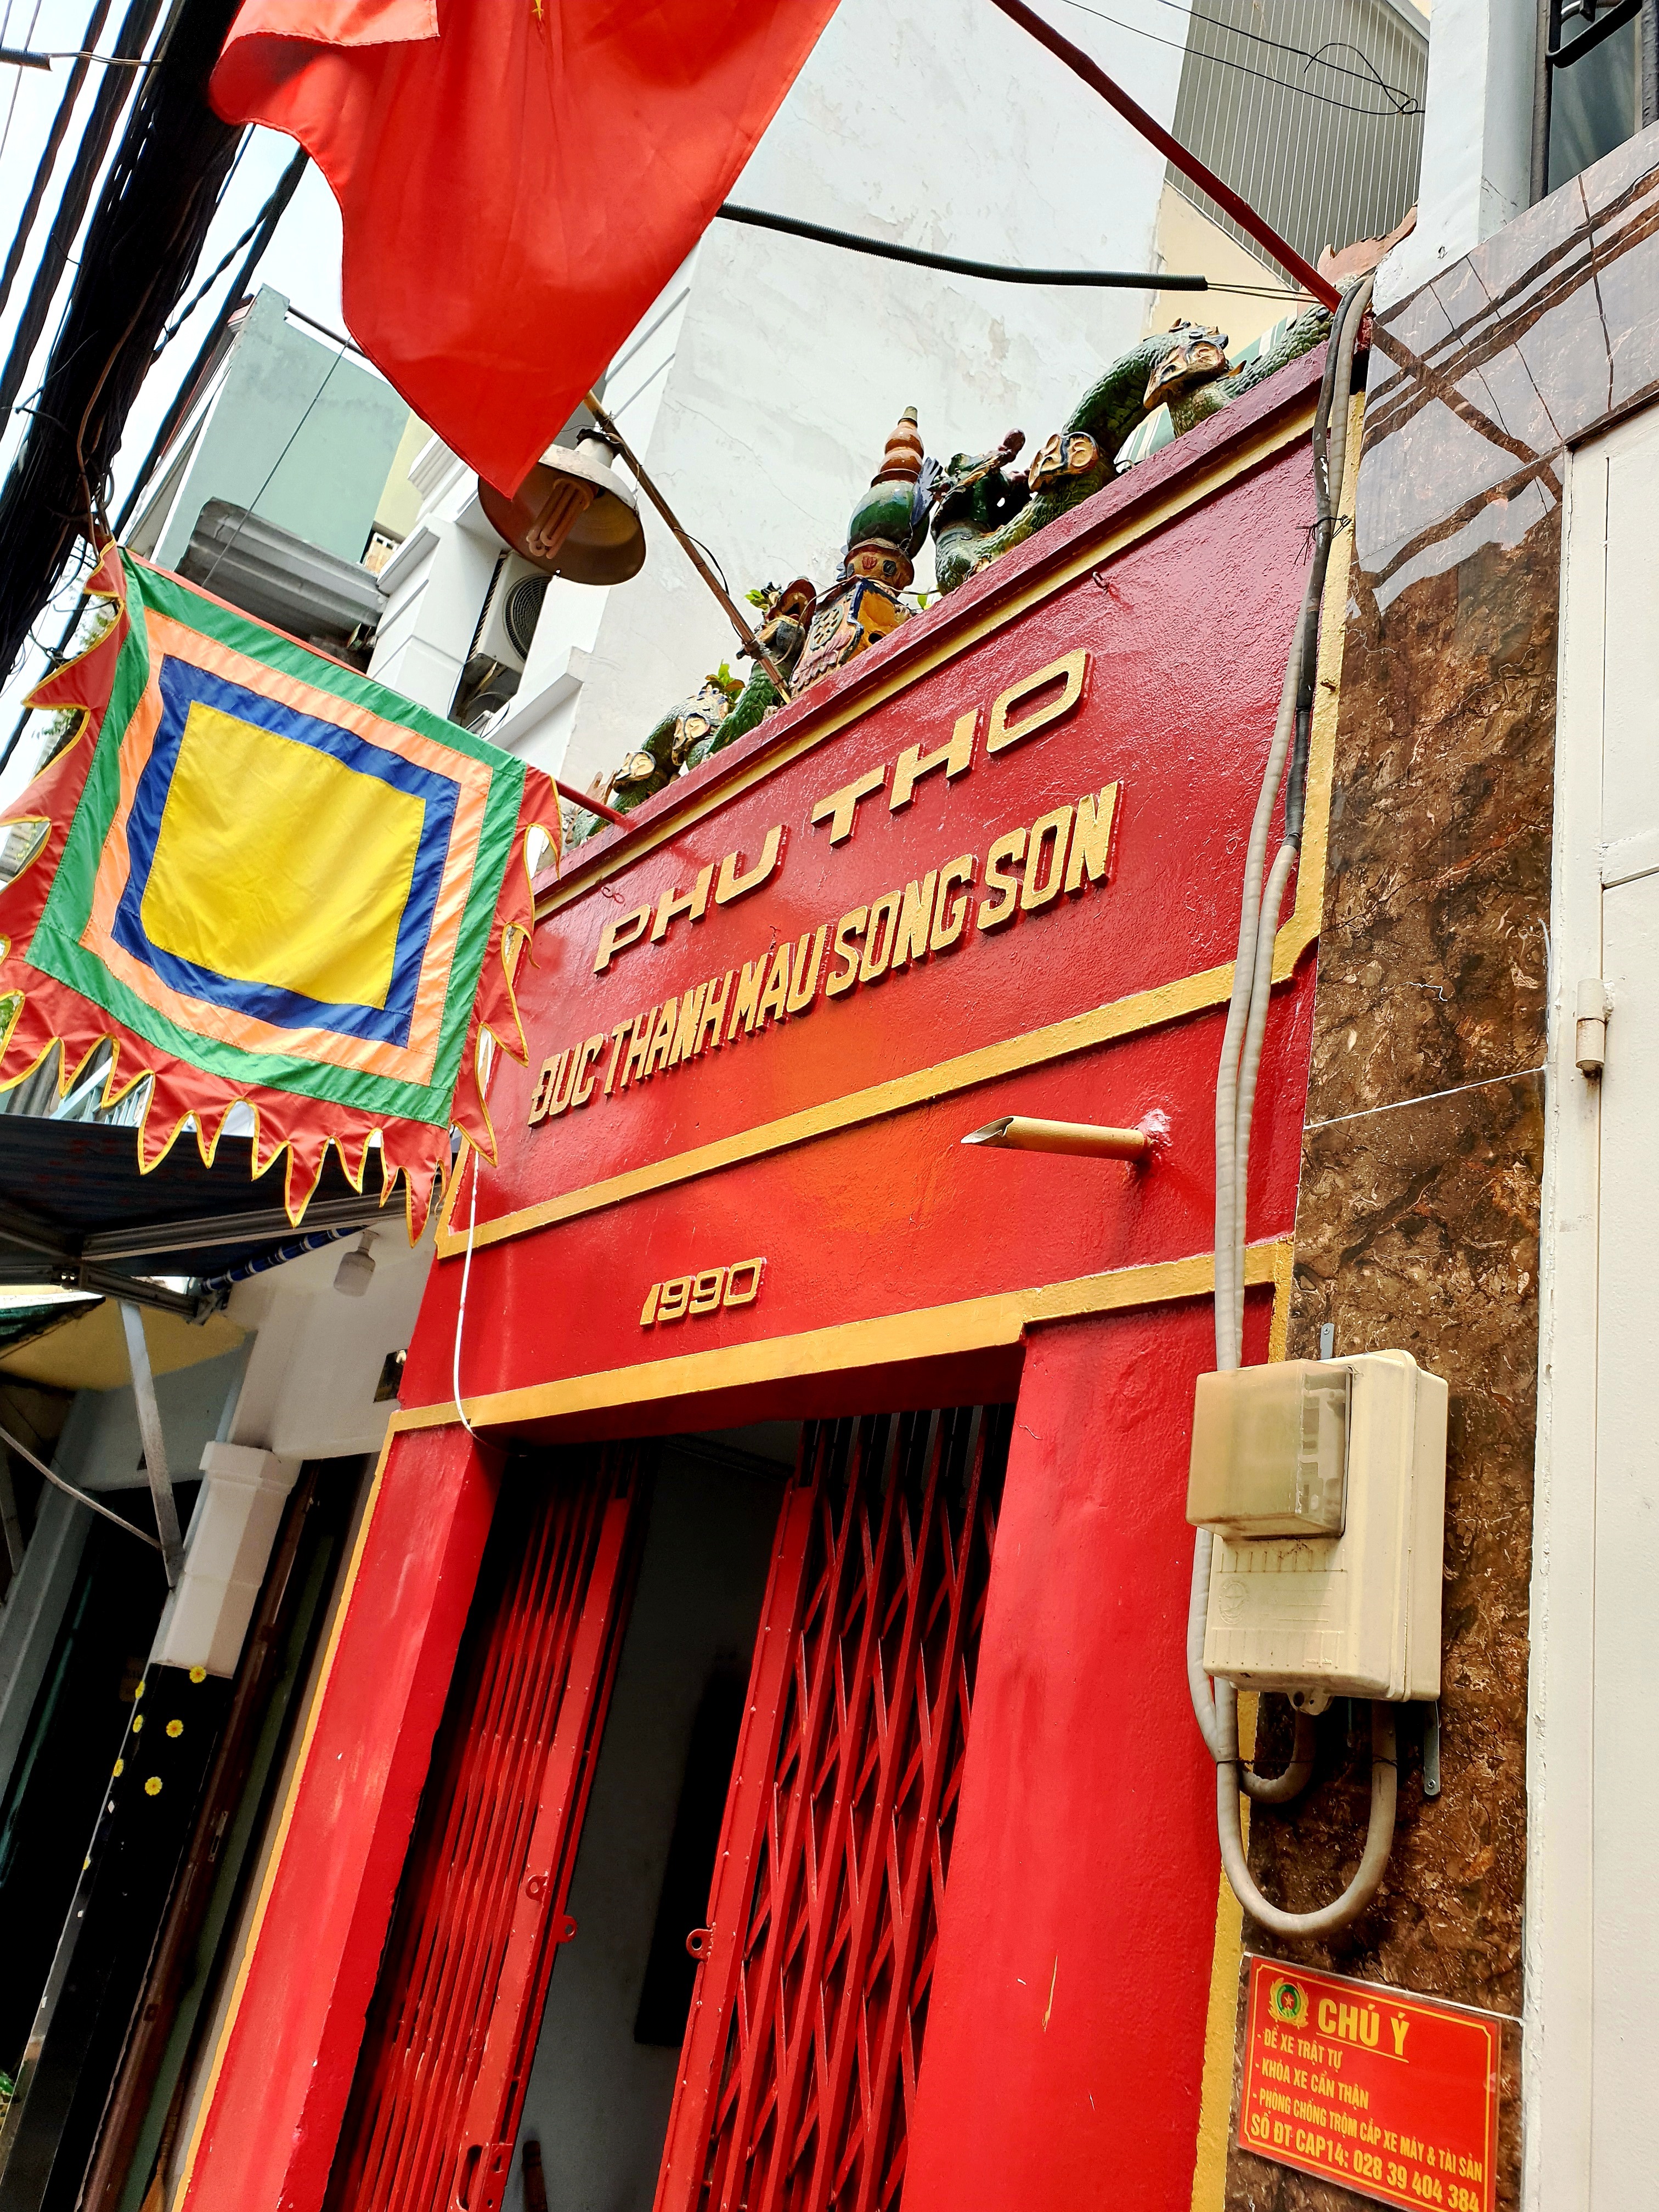
user: text: Bức tường chính của tòa nhà có màu gì?
assistant: text: Màu đỏ.

user: text: Có bao nhiêu lá cờ hoặc biểu ngữ có thể nhìn thấy trong hình?
assistant: text: Hai.

user: text: Tên của địa điểm được viết trên biển hiệu màu đỏ là gì?
assistant: text: Phú Thọ Đức Thánh Mẫu Sông Sơn.

user: text: Biển báo 'CHÚ Ý' ở phía dưới bên phải cung cấp những lời khuyên gì?
assistant: text: Đề xe trật tự, khóa xe cẩn thận, và phòng chống trộm cắp xe máy & tài sản.

user: text: Năm 1990 được hiển thị trên tòa nhà và tên địa điểm 'Đức Thánh Mẫu Sông Sơn' gợi ý điều gì về mục đích hoặc lịch sử của nơi này?
assistant: text: Năm 1990 có thể là năm xây dựng hoặc một sự kiện quan trọng, còn 'Đức Thánh Mẫu Sông Sơn' cho biết đây là một ngôi đền hoặc miếu thờ Mẫu (Nữ thần) trong tín ngưỡng dân gian Việt Nam.